American Film Institute

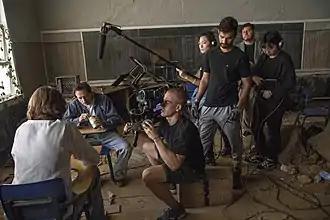
AFI Conservatory Fellows filming on the AFI campus.

In 1969, the institute established the AFI Conservatory for Advanced Film Studies at Greystone, the Doheny Mansion in Beverly Hills, California. The first class included filmmakers Terrence Malick, Caleb Deschanel, and Paul Schrader. That program grew into the AFI Conservatory, an accredited graduate film school located in the hills above Hollywood, California, providing training in six filmmaking disciplines: cinematography, directing, editing, producing, production design, and screenwriting. Mirroring a professional production environment, Fellows collaborate to make more films than any other graduate level program. Admission to AFI Conservatory is highly selective, with a maximum of 140 graduates per year.